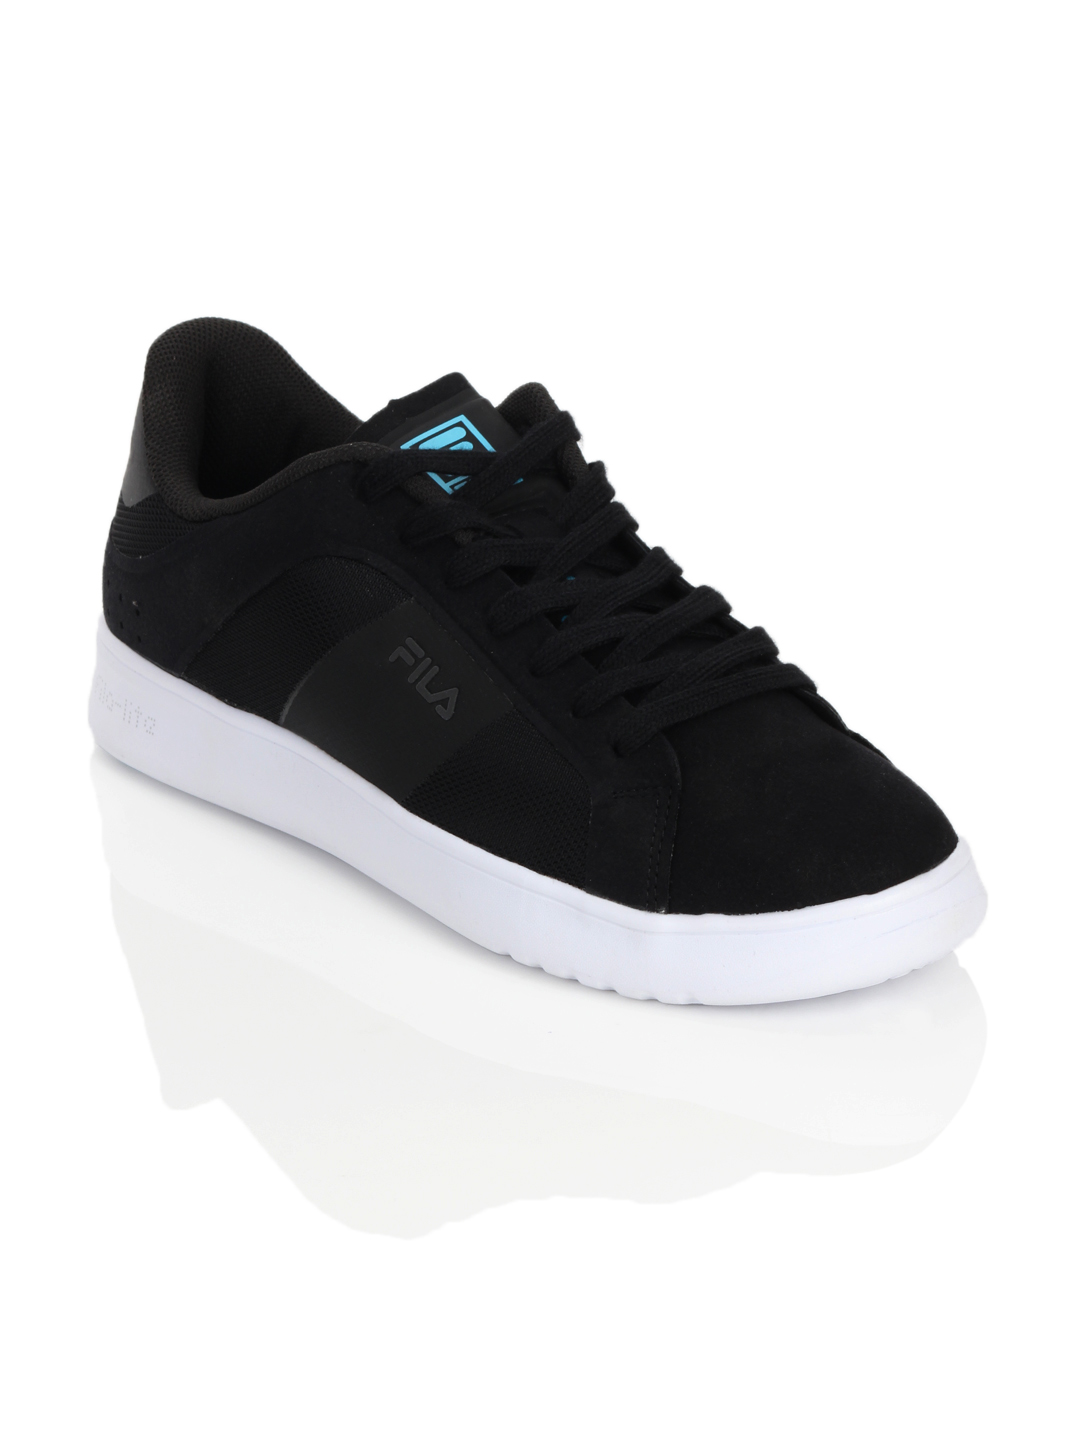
Fila Men Salva Black Shoes
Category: Footwear / Shoes / Casual Shoes
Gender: Men
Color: Black
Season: Summer 2012
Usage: Sports